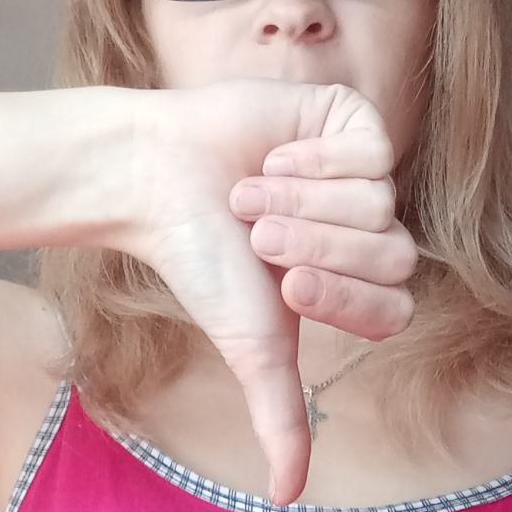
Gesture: dislike